Minato stable

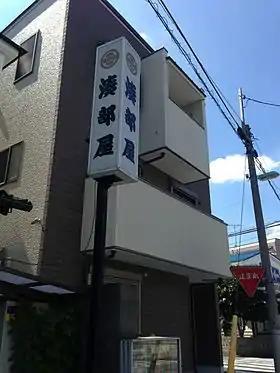

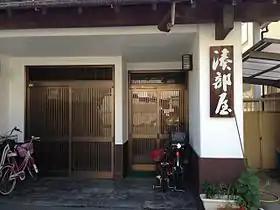

Many wrestlers at this stable take ring names or "shikona" that include the character 湊 (read: minato), which is the first character in the stable name, and which is also in deference to their coach and the stable's owner, the former Minatofuji. It can be used as a prefix, as in Minatoryū and Minatoshō, or as a suffix, as in Hamaminato and Haruminato.